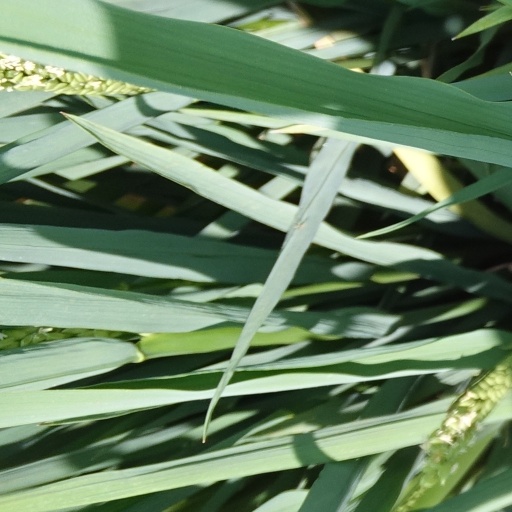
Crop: rice